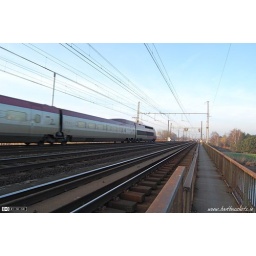
A Thalys high speed intercity train crossing the river Nete in Duffel Belgium.